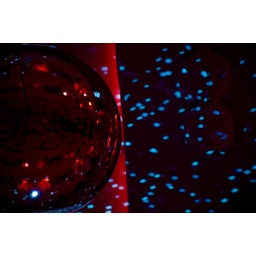
Ah, to be sitting down there on those lovely white sofas, basking in the light of the disco balls.&lt;em&gt;2009.278&lt;/em&gt;